Akhdam

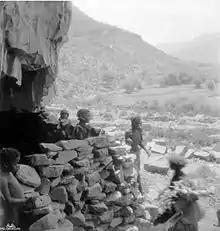
The caves of Al-Akhdam in Sanaa in 1942

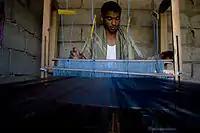
Akhdam man or Khadem in Ta'izz

According to local legends, they are the descendants of 6th-century soldiers from the Kingdom of Aksum during the latter occupation of Yemen in Pre-Islamic Yemen. Today, scholars have predominantly regarded this as a "slanderous myth", asserting that the Akhdam's origins can be traced back to Tanzanian and Swahili captives who were sold during the East African slave trade from the 11th to the 19th century. This perspective is the general view accepted by scholars further supported by DNA testing that reveals a genetic link to Southern Eastern Africa as well as evident connections with the Swahili language, and culture. The exact origins of Al-Akhdam are uncertain. One popular account holds that they are descendants of Nilotic Sudanese people who accompanied the Axumite army during the latter's occupation of Yemen in the pre-Islamic period. Once the Abyssinian troops were finally expelled, some of the Sudanese migrants are said to have remained behind, giving birth to the Akhdam. This belief, however, seems to be a myth according to Hamud al-Awdi, a professor of sociology at Sanaa University. According to Robert F. Worth, recent waves of immigrants from Ethiopia and Somalia, many of them desperately poor, have fared better than the Akhdam and do not share their stigma as they aren't associated with an army the Yemeni's view as oppressors. Out of the deaths reported in an Akhdam shantytown over a year, about half were children under the age of 5, a quarter of whom were in the first month of life. Another theory maintains that they are of Veddoid origin. The group are distinguished from the majority by its members' Negrito-like physical features and stature.